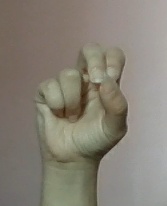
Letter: gaaf